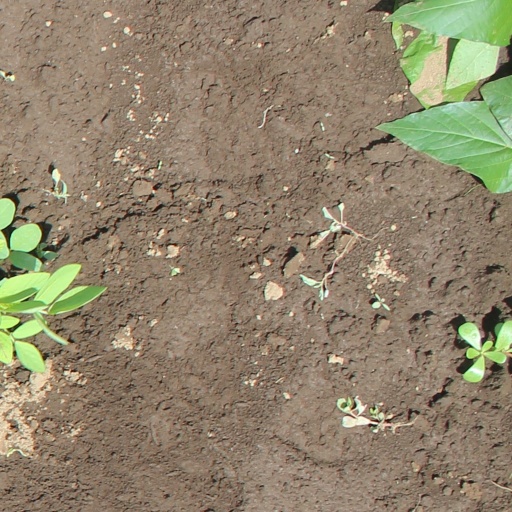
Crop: soybean